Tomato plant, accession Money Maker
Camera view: tilt-top (135 deg); turntable rotation: 270 degrees
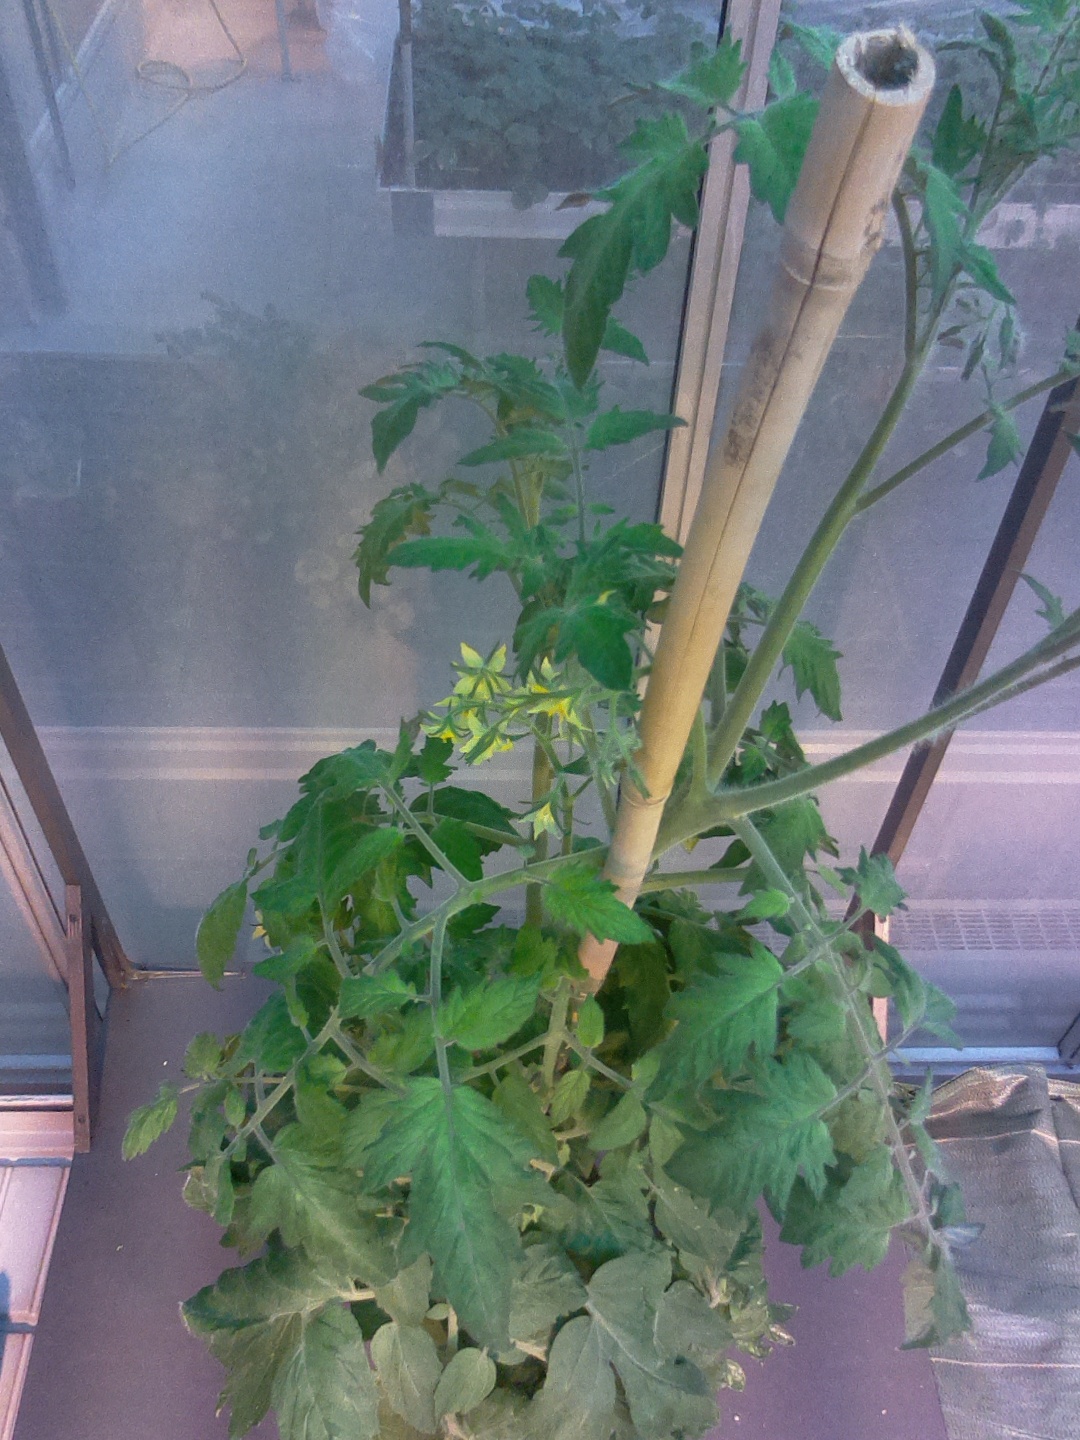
BBCH growth stage 70: Fruits at the main stem or branches visibles